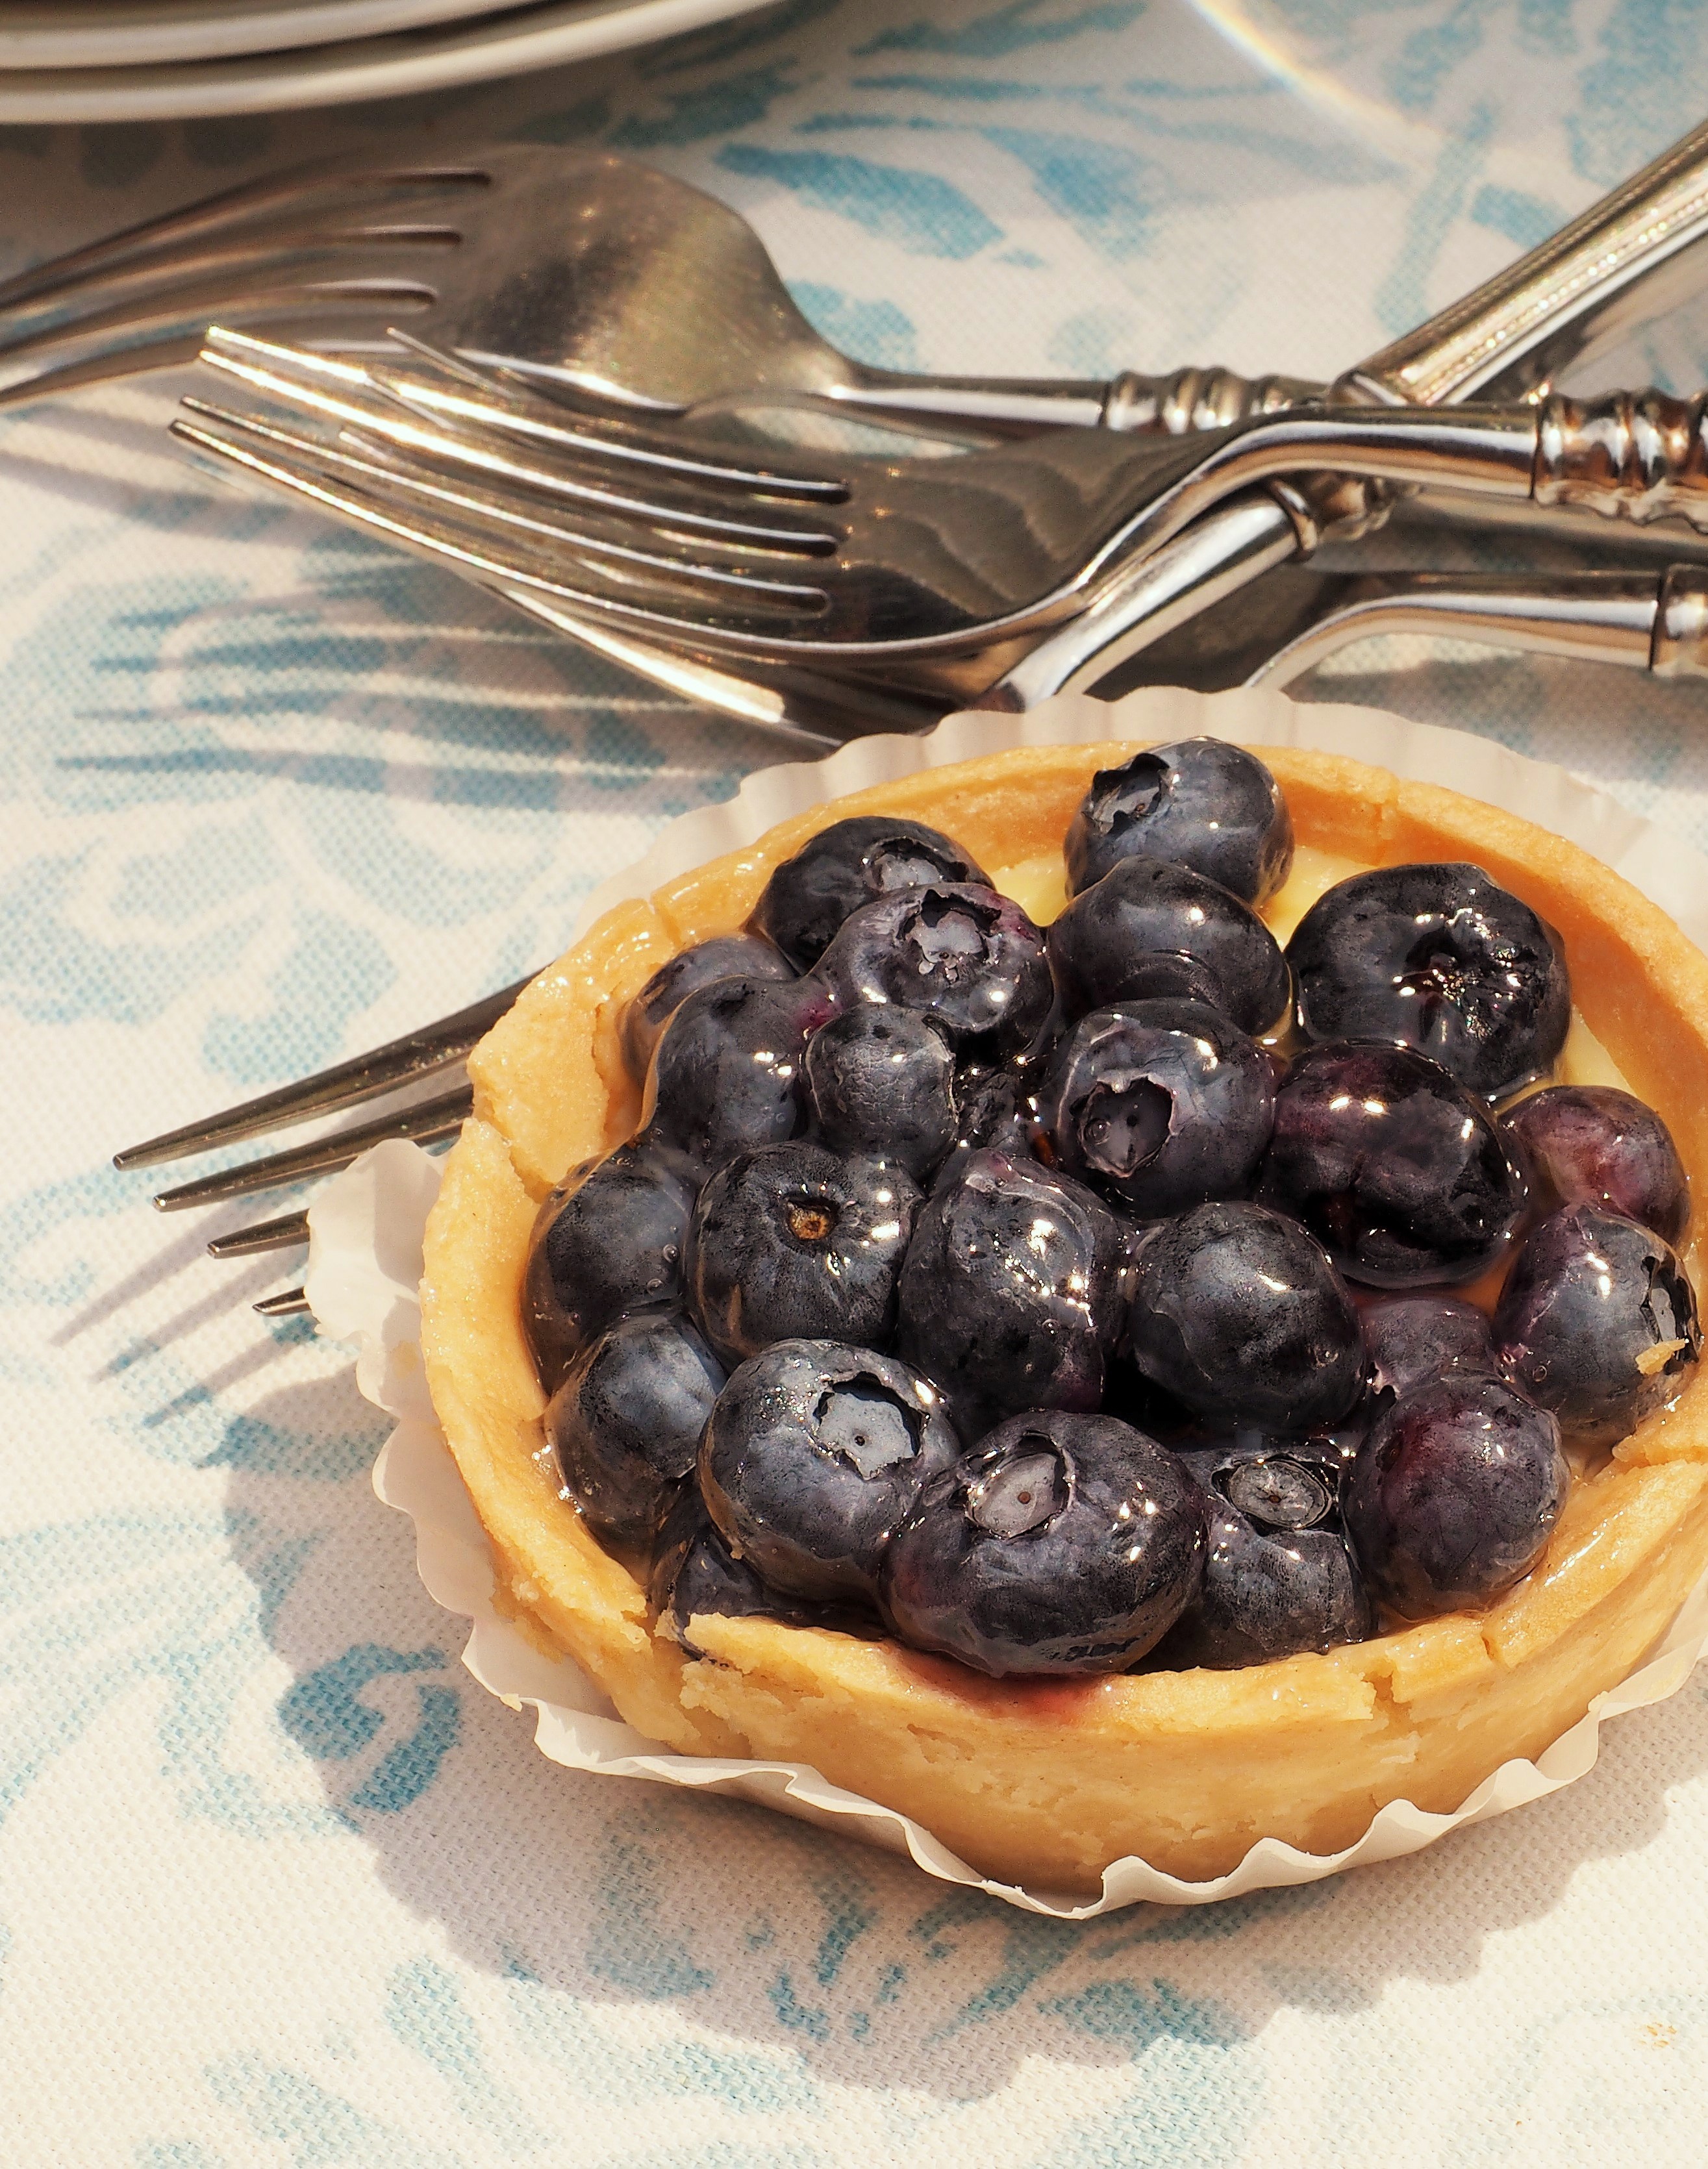
table, plant, fruit, berry, sweet, dish, meal, food, produce, blueberry, blue, breakfast, baking, gourmet, snack, dessert, eat, delicious, homemade, pie, pastry, bakery, cherry pie, bake, cooked, sugar, tasty, tart, forks, baked goods, delicacy, flowering plant, land plant, blueberry pie